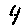
Label: 4